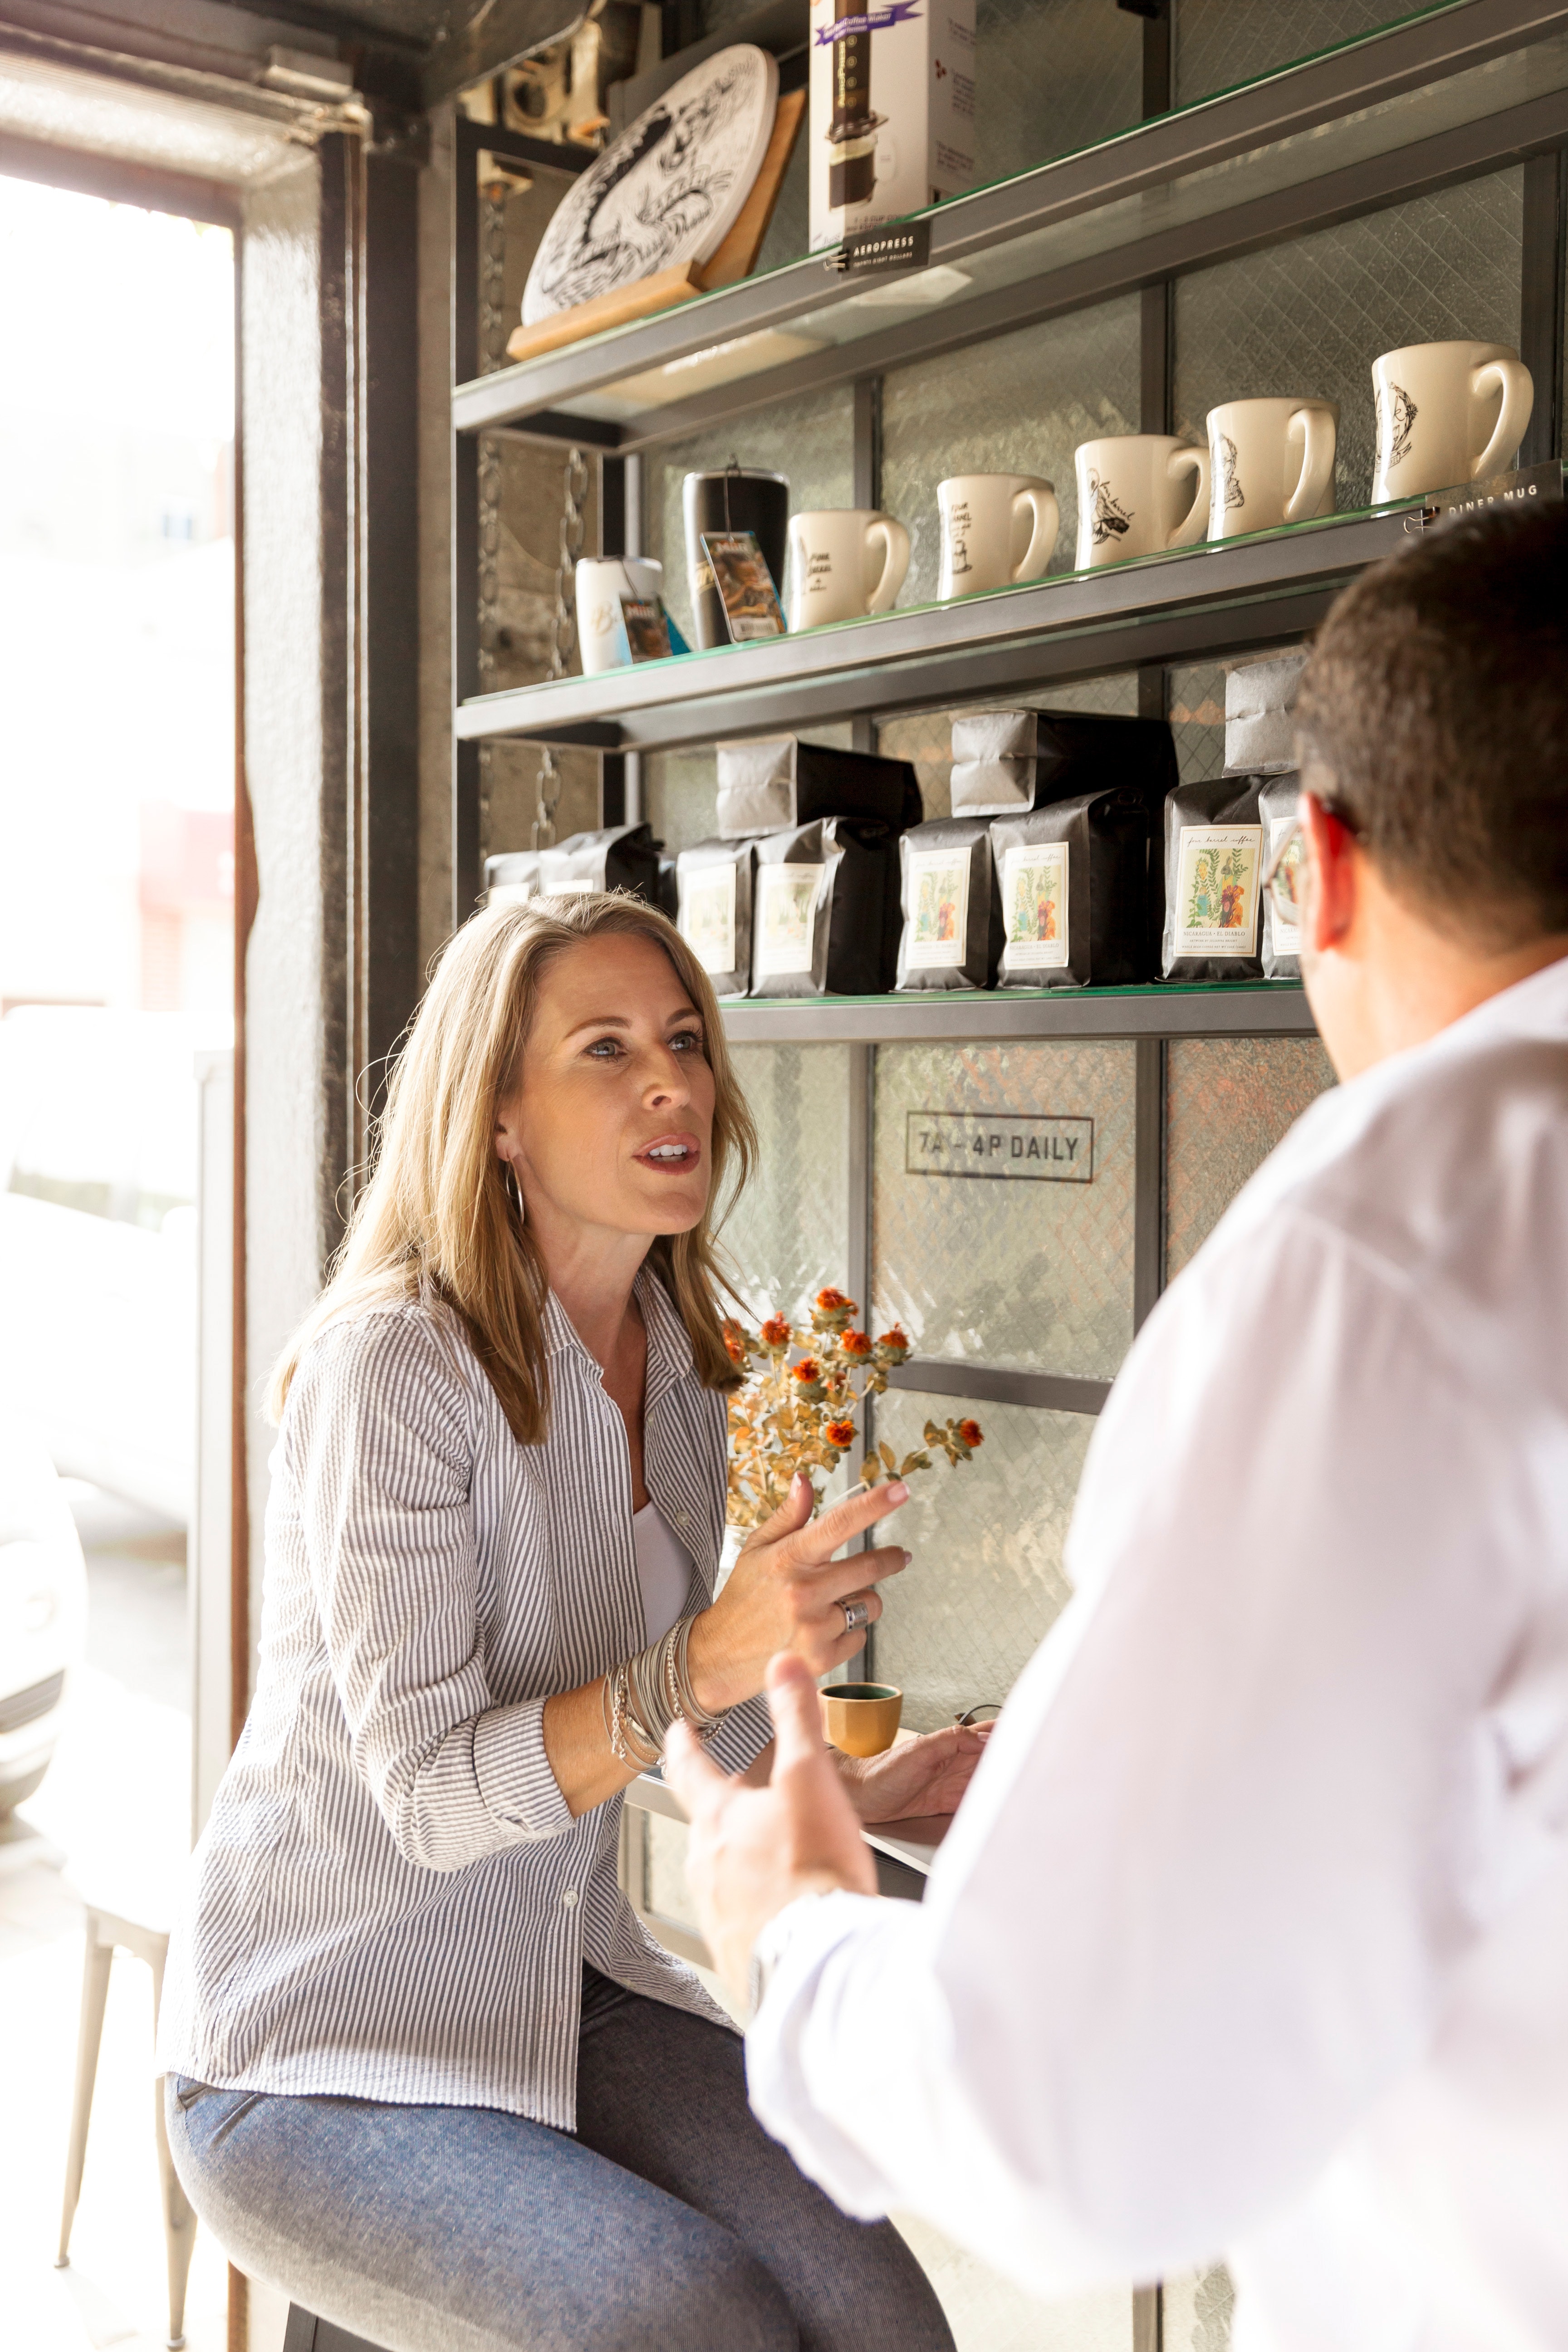
blond hair, cafe, coffee, coffee shop, cups, display, facial expression, flowers, furnitures, girl, holding, indoors, man, people, shelves, sitting, together, wear, woman